Sharabha

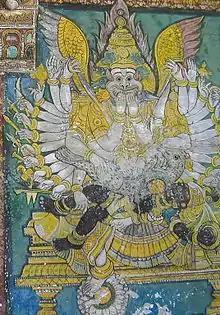
Painting of Gandabherunda slaying Sharabha and Hiranyakashipu, depicted on his lap.

Vaiṣṇava scholars, including prominent 16th century Dvaita philosophers such as Vijayīndra Tīrtha, reject the depiction of Narasiṁha being subdued or destroyed by Śarabha. They dismiss the Śaiva Purāṇas that contain such narratives as tāmasic(imbued with ignorance) and therefore not authoritative within the Vaiṣṇava tradition. Vijayīndra Tīrtha addresses the refutation of the Śarabha legend, along with ten other Śaivite accounts, in his work Śaivasarvasvakhaṇḍanam. This legend is also featured in Narasimha Purāna.